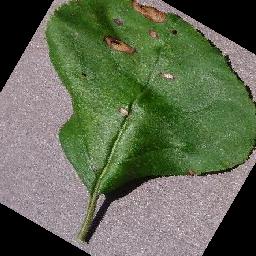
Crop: apple
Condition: black_rot